COVID-19 pandemic in Africa

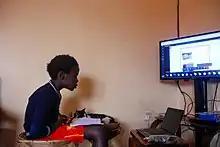
A young boy in Uganda studies at home during the COVID-19 Lockdown, June 2020

Before there were any confirmed cases in the country, President Emmerson Mnangagwa had declared a national emergency, putting in place travel restrictions and banning large gatherings. The country's defence minister Oppah Muchinguri caused controversy by stating the coronavirus could be a divine punishment on Western nations for imposing sanctions on Zimbabwe.